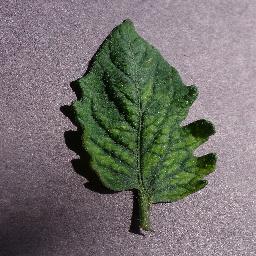
Label: Tomato___Tomato_mosaic_virus